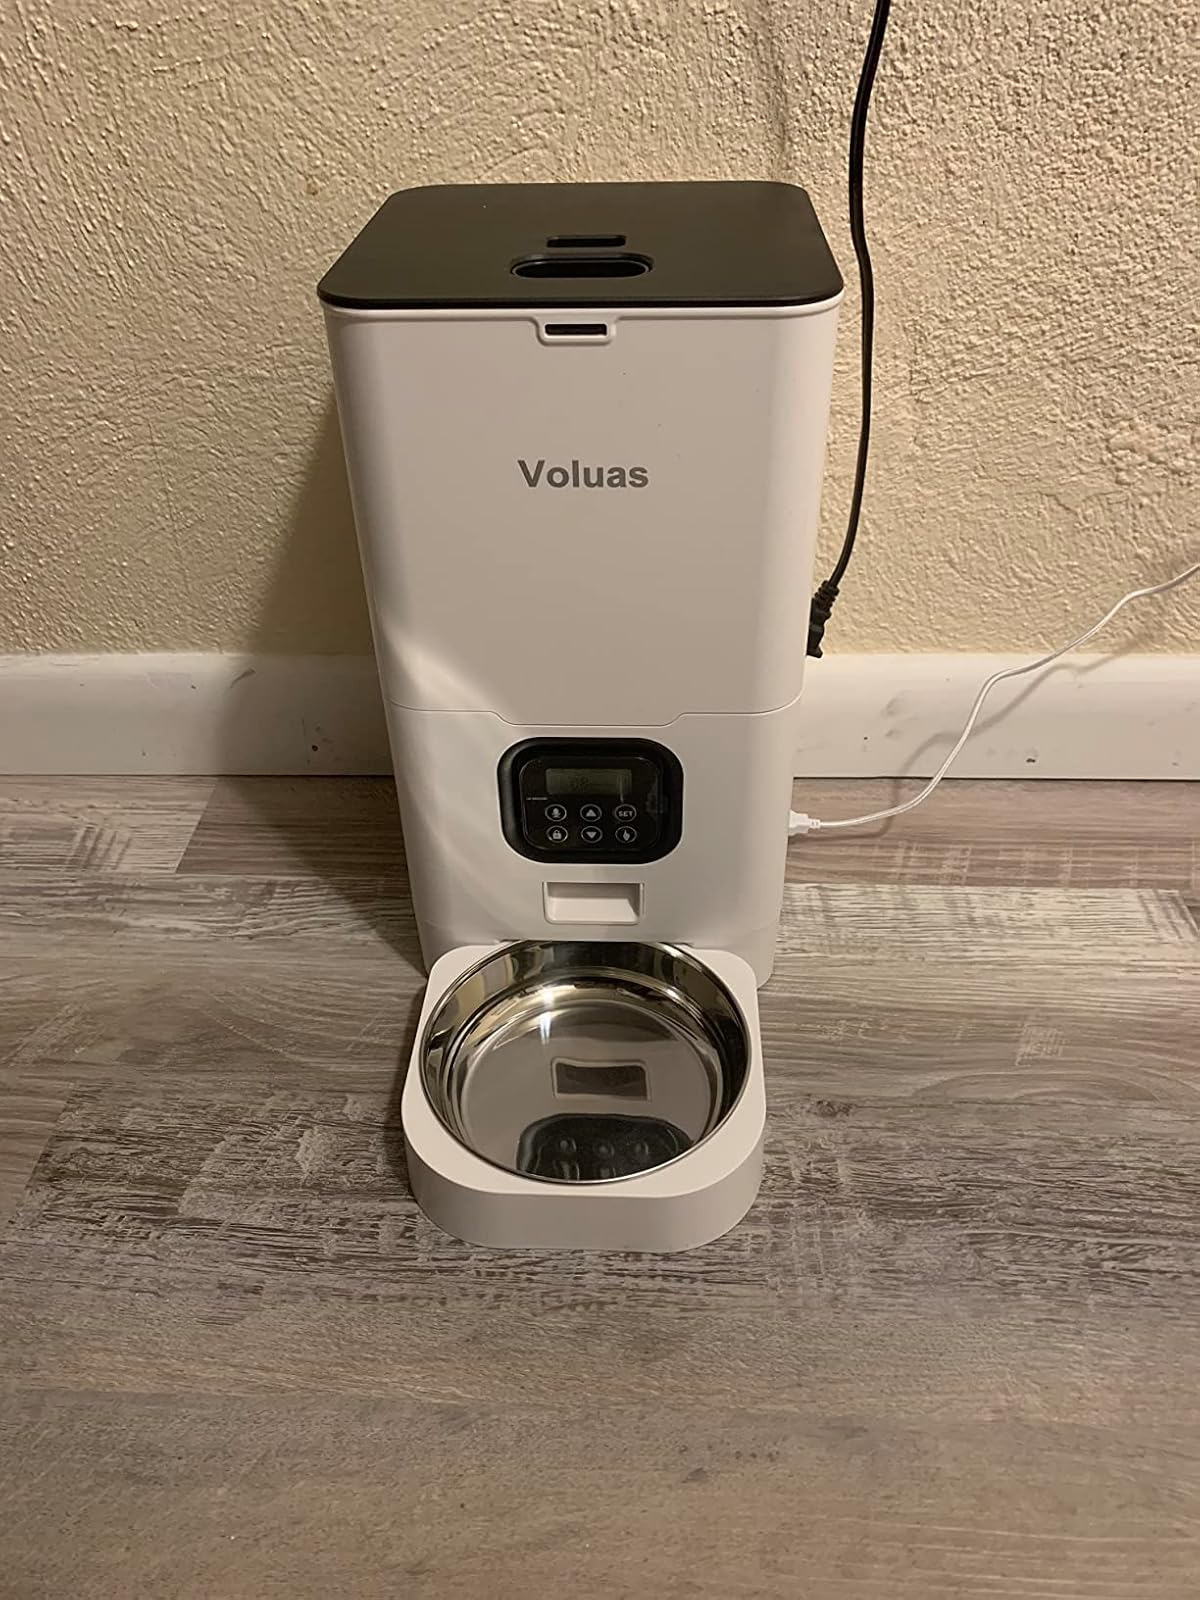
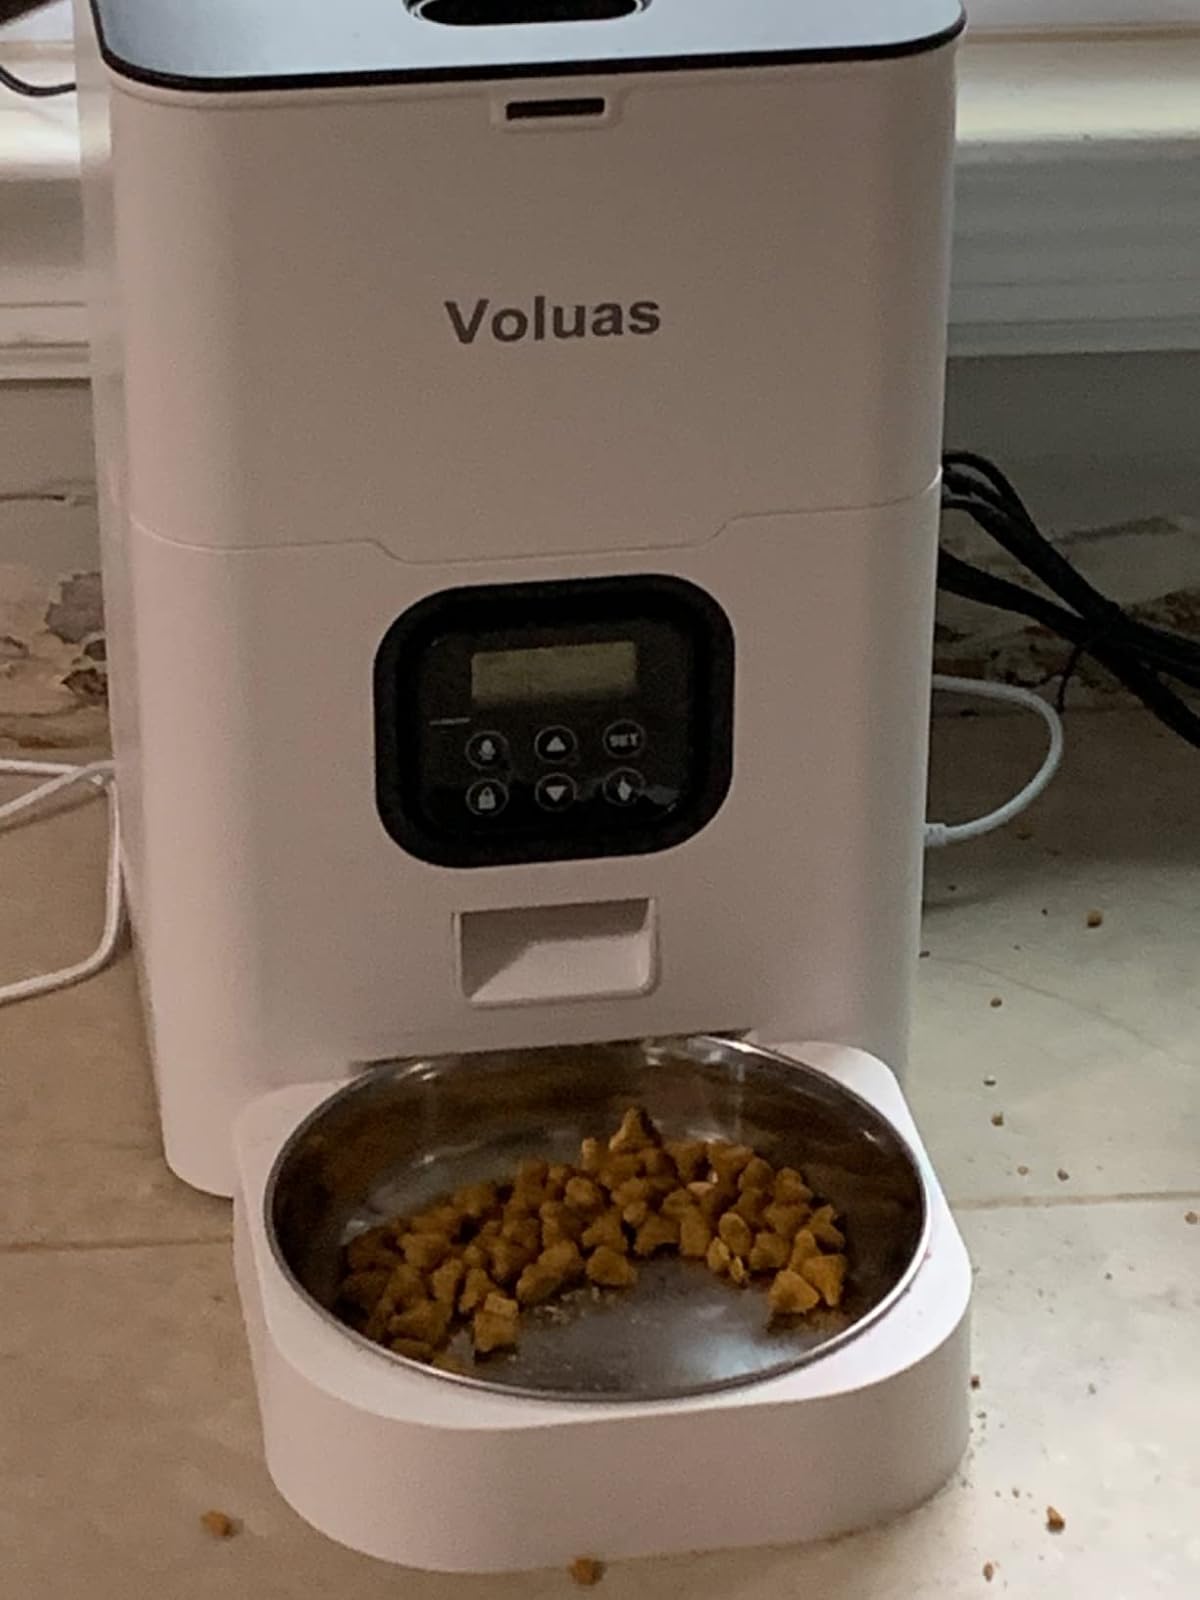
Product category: items_feeder
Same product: yes